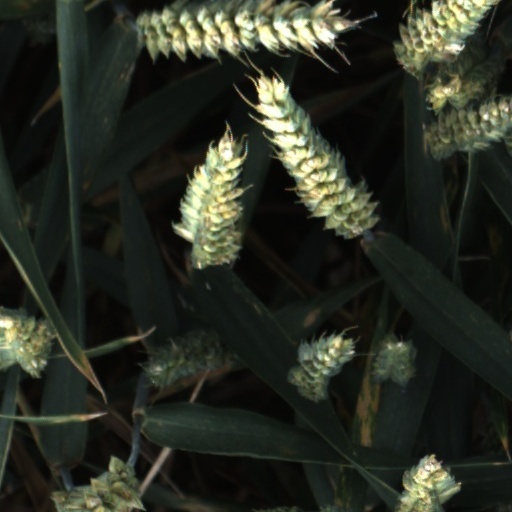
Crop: wheat